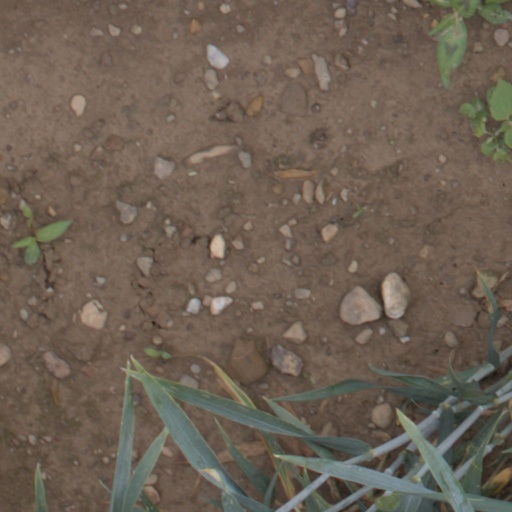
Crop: wheat